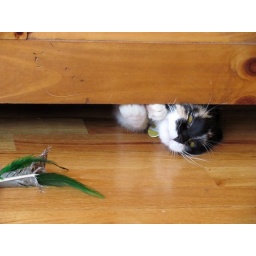
I guarantee that Godiva is the only cat in the house that can fit under there at all.